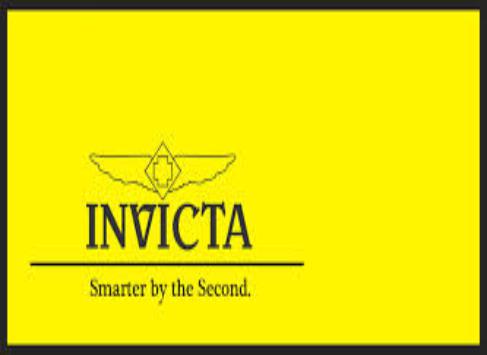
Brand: Invicta
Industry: Clothes